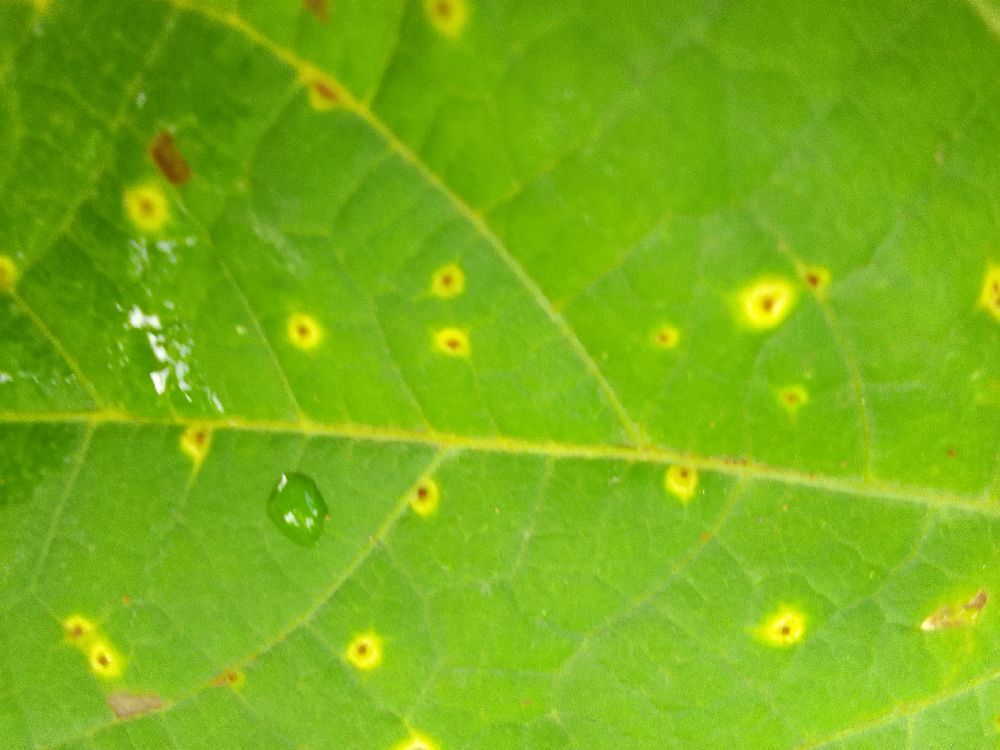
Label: rust